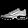
Label: Sneaker